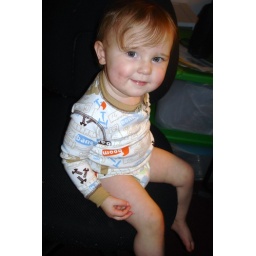
Again, not supposed to be in the chair but it's cute